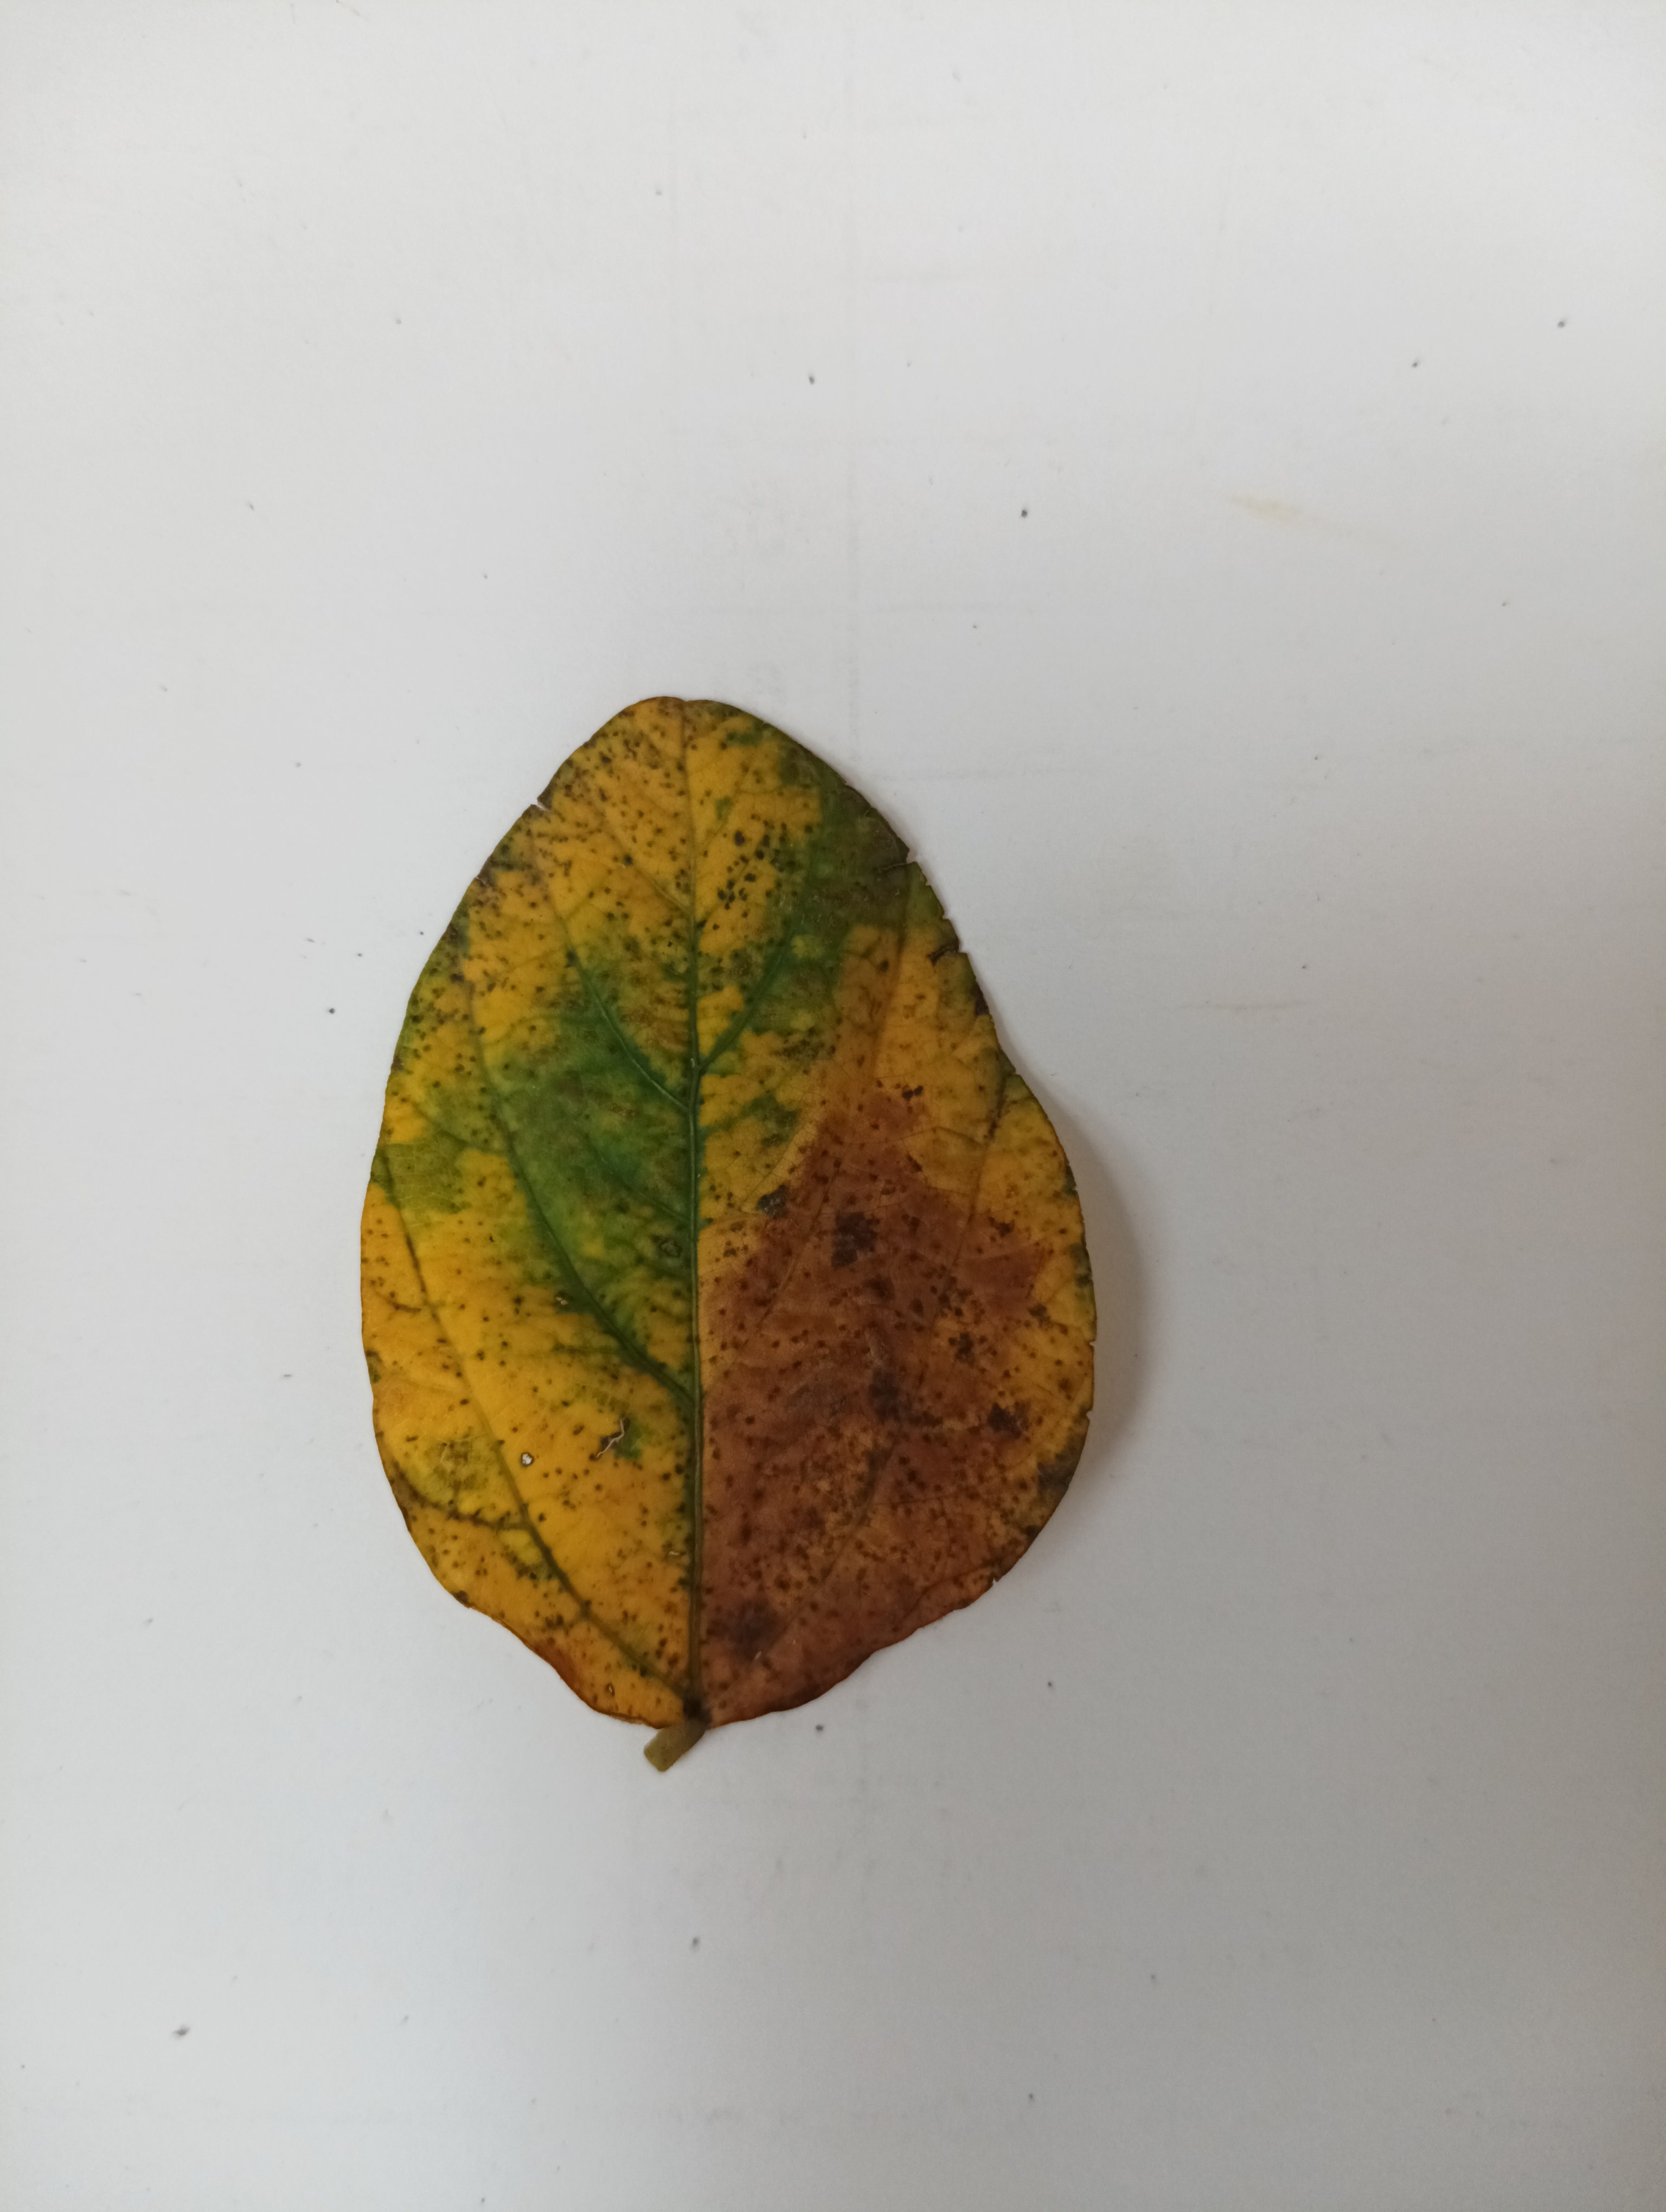
Label: Vein Necrosis